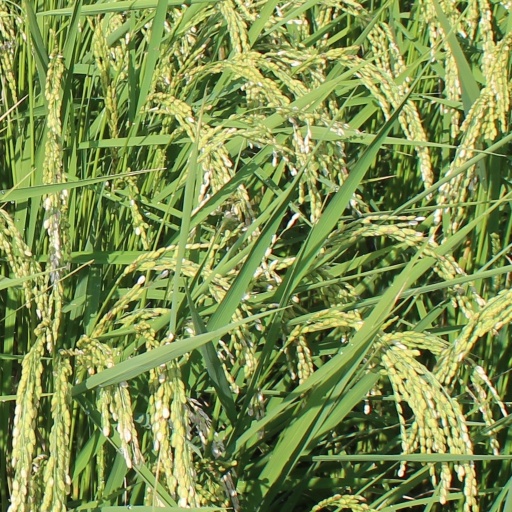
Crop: rice